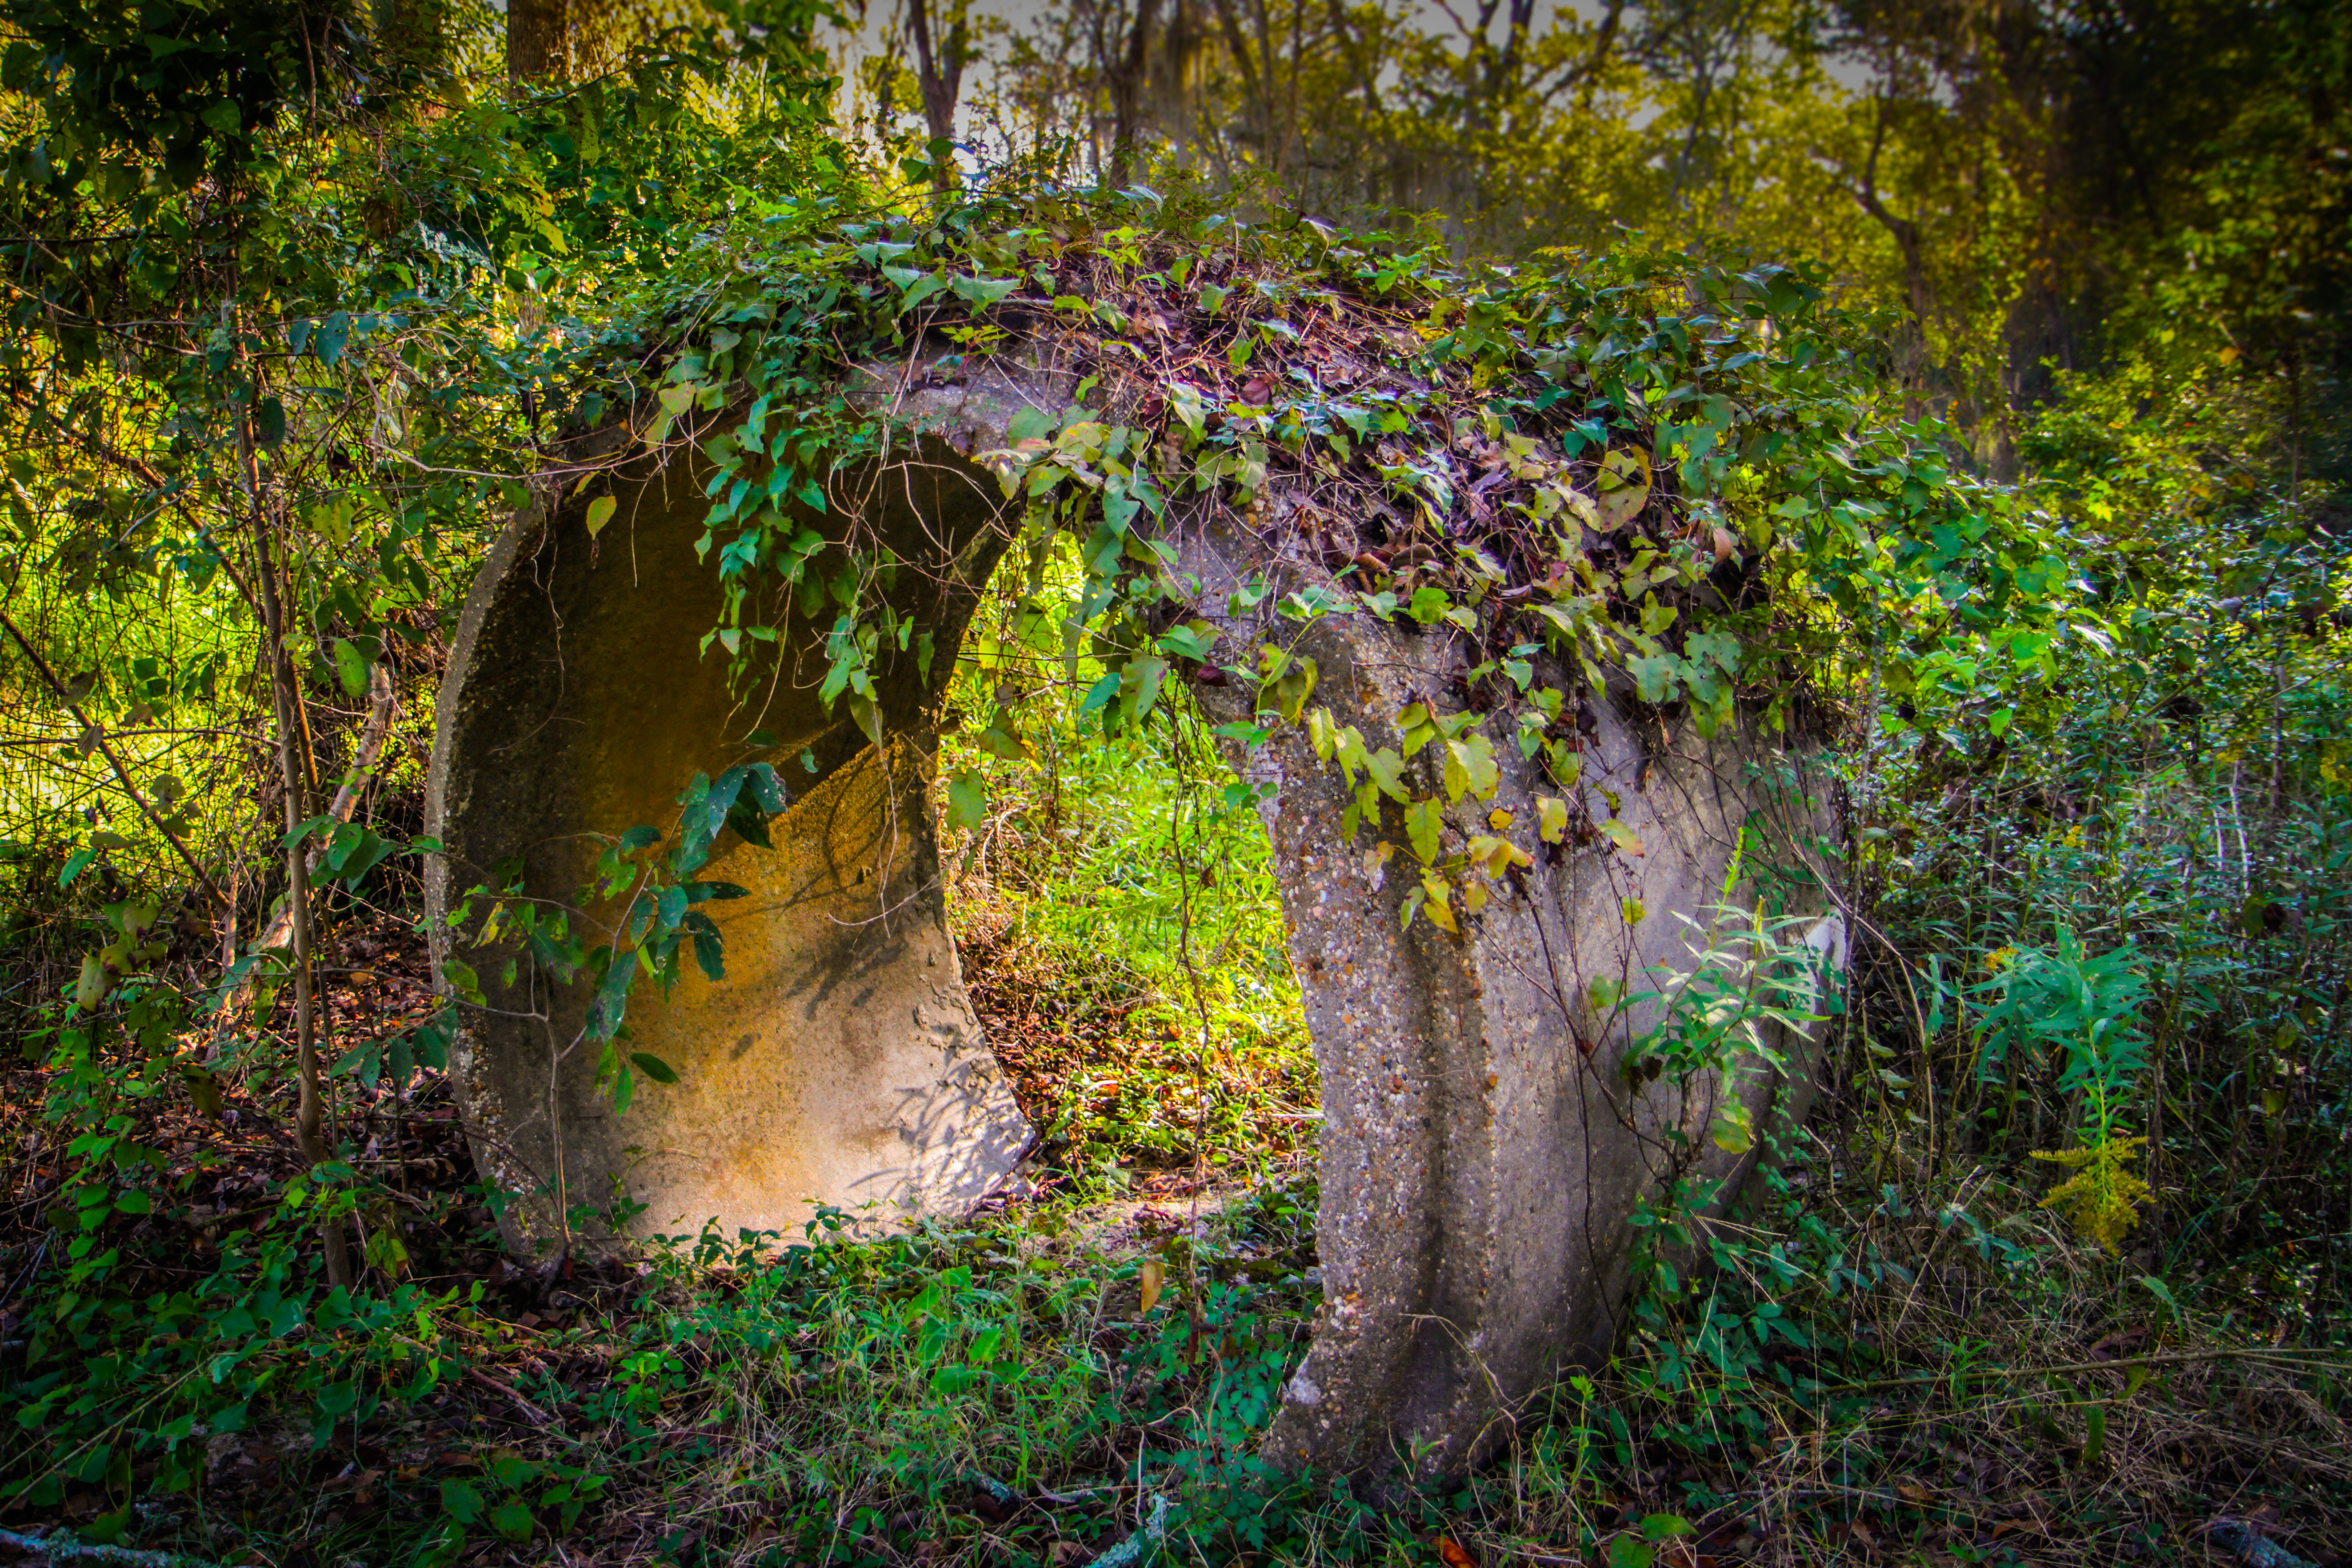
nature, trees, vegetation, green, tree, leaf, natural environment, natural landscape, woodland, nature reserve, wall, forest, plant, grass, biome, architecture, arch, rock, branch, jungle, woody plant, sunlight, old growth forest, rural area, landscape, trunk, wood, shrub, flower, formation, autumn, Colorfulness, rainforest, wildflower, moss, ruins